Grove, Oxfordshire

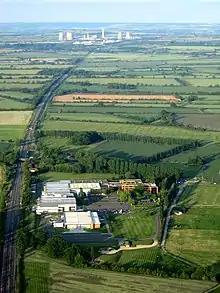
Aerial view with the Williams F1 base in the foreground, looking east to Didcot power stations

Since 1996, Grove has been the home to Formula One team and constructor Williams Racing, who moved from their original factory in Didcot. Williams won the World Constructors’ Championship in the 1996 and 1997 seasons, with Damon Hill winning the World Drivers’ Championship in 1996 and Jacques Villeneuve in 1997. As well as the factory, the Williams base also features an Experience Centre which includes tours, a museum and hands-on activities. The centre also hosts race day hospitality for fans.